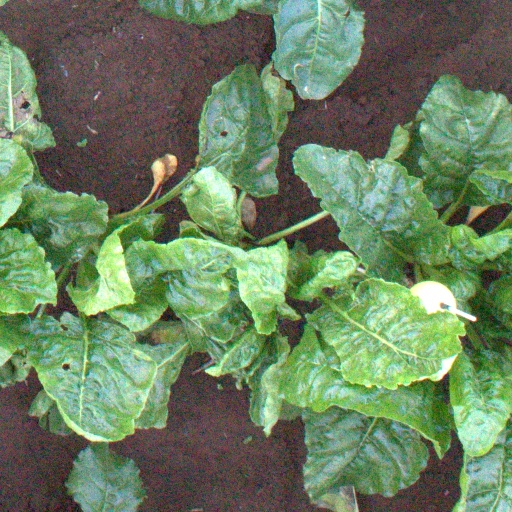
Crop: sugar beet